Farm-to-table

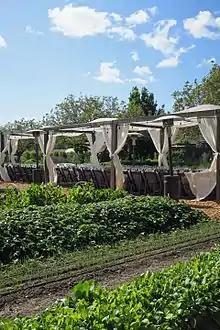
Planted rows with canopied tables behind

Farm-to-table (or farm-to-fork, and in some cases farm-to-school) is a social movement which promotes serving local food at restaurants and school cafeterias, preferably through direct acquisition from the producer (which might be a winery, brewery, ranch, fishery, or other type of food producer which is not strictly a "farm"). This might be accomplished by a direct sales relationship, a community-supported agriculture arrangement, a farmer's market, a local distributor or by the restaurant or school raising its own food. Farm-to-table often incorporates a form of food traceability (celebrated as "knowing where your food comes from") where the origin of the food is identified to consumers. Often restaurants cannot source all the food they need for dishes locally, so only some dishes or only some ingredients are labelled as local.